Emma Smith

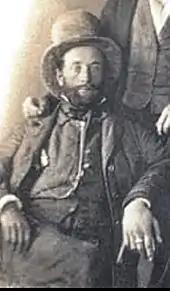
Lewis C. Bidamon, Smith's second husband

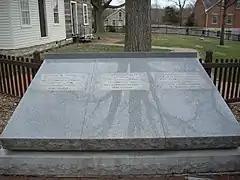
Grave of Joseph, Emma, and Hyrum Smith

Upon Joseph's death, Emma was left a pregnant widow. On November 17, 1844, she gave birth to David Hyrum Smith, the last child that she and Joseph had together. In addition to being church president, Joseph had been trustee-in-trust for the church. What little distinction there was between Joseph Smith's personal property and that of the church was detrimental to Emma. As the Smith family's lawyer put it, "Most of the assets were in Joseph’s name as trustee-in-trust; the liabilities, however, were in his name as private citizen." Joseph had also been in debt when he died, leaving the responsibility to pay it on Emma Smith's shoulders. Untangling the church's debts and property from Emma's personal debts and property proved to be a long and complicated process for Emma and her family.